Kayah (singer)

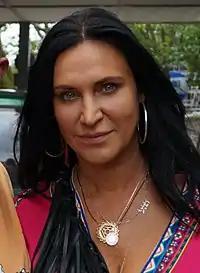
Kayah in 2016

In November 2016, the singer released "Gdy pada śnieg", an album consisting of traditional Christmas carols and two new songs co-written by herself. The album reached number 7 in the Polish chart. She teamed up with Israeli musician Idan Raichel on the single "Po co", released in spring 2017, which was a top 3 airplay hit in Poland. In autumn, she went on tour with Goran Bregović and released the single "Podatek od miłości" with Grzegorz Hyży to promote film of the same name. The song reached number 5 in the airplay chart. She also started hosting her own radio show "Tu i teraz" on Meloradio. In 2018, Kayah released the project "Czarna polana" on which she collaborated with Atanas Valkov and director Tomasz Bagiński. She also featured on the tribute album to Józef Tischner titled "Tischner. Mocna nuta" and the posthumous Zbigniew Wodecki album "Dobrze, że jesteś". In 2019, she released the single "Dawaj w długą" which was a moderate chart success.